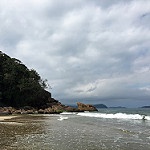
Label: sea